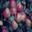
Label: apple